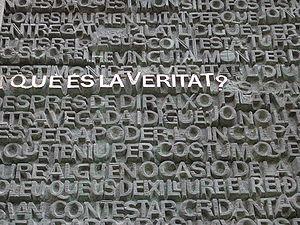
La Sagrada Família, Temple Expiatori de la Sagrada Família de son nom complet en catalan, ou Templo Expiatorio de la Sagrada Familia en espagnol est une basilique de Barcelone dont la construction a commencé en 1882.